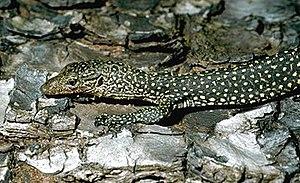
Le Varan du Pacifique, Varanus indicus, est une espèce de sauriens de la famille des Varanidae.